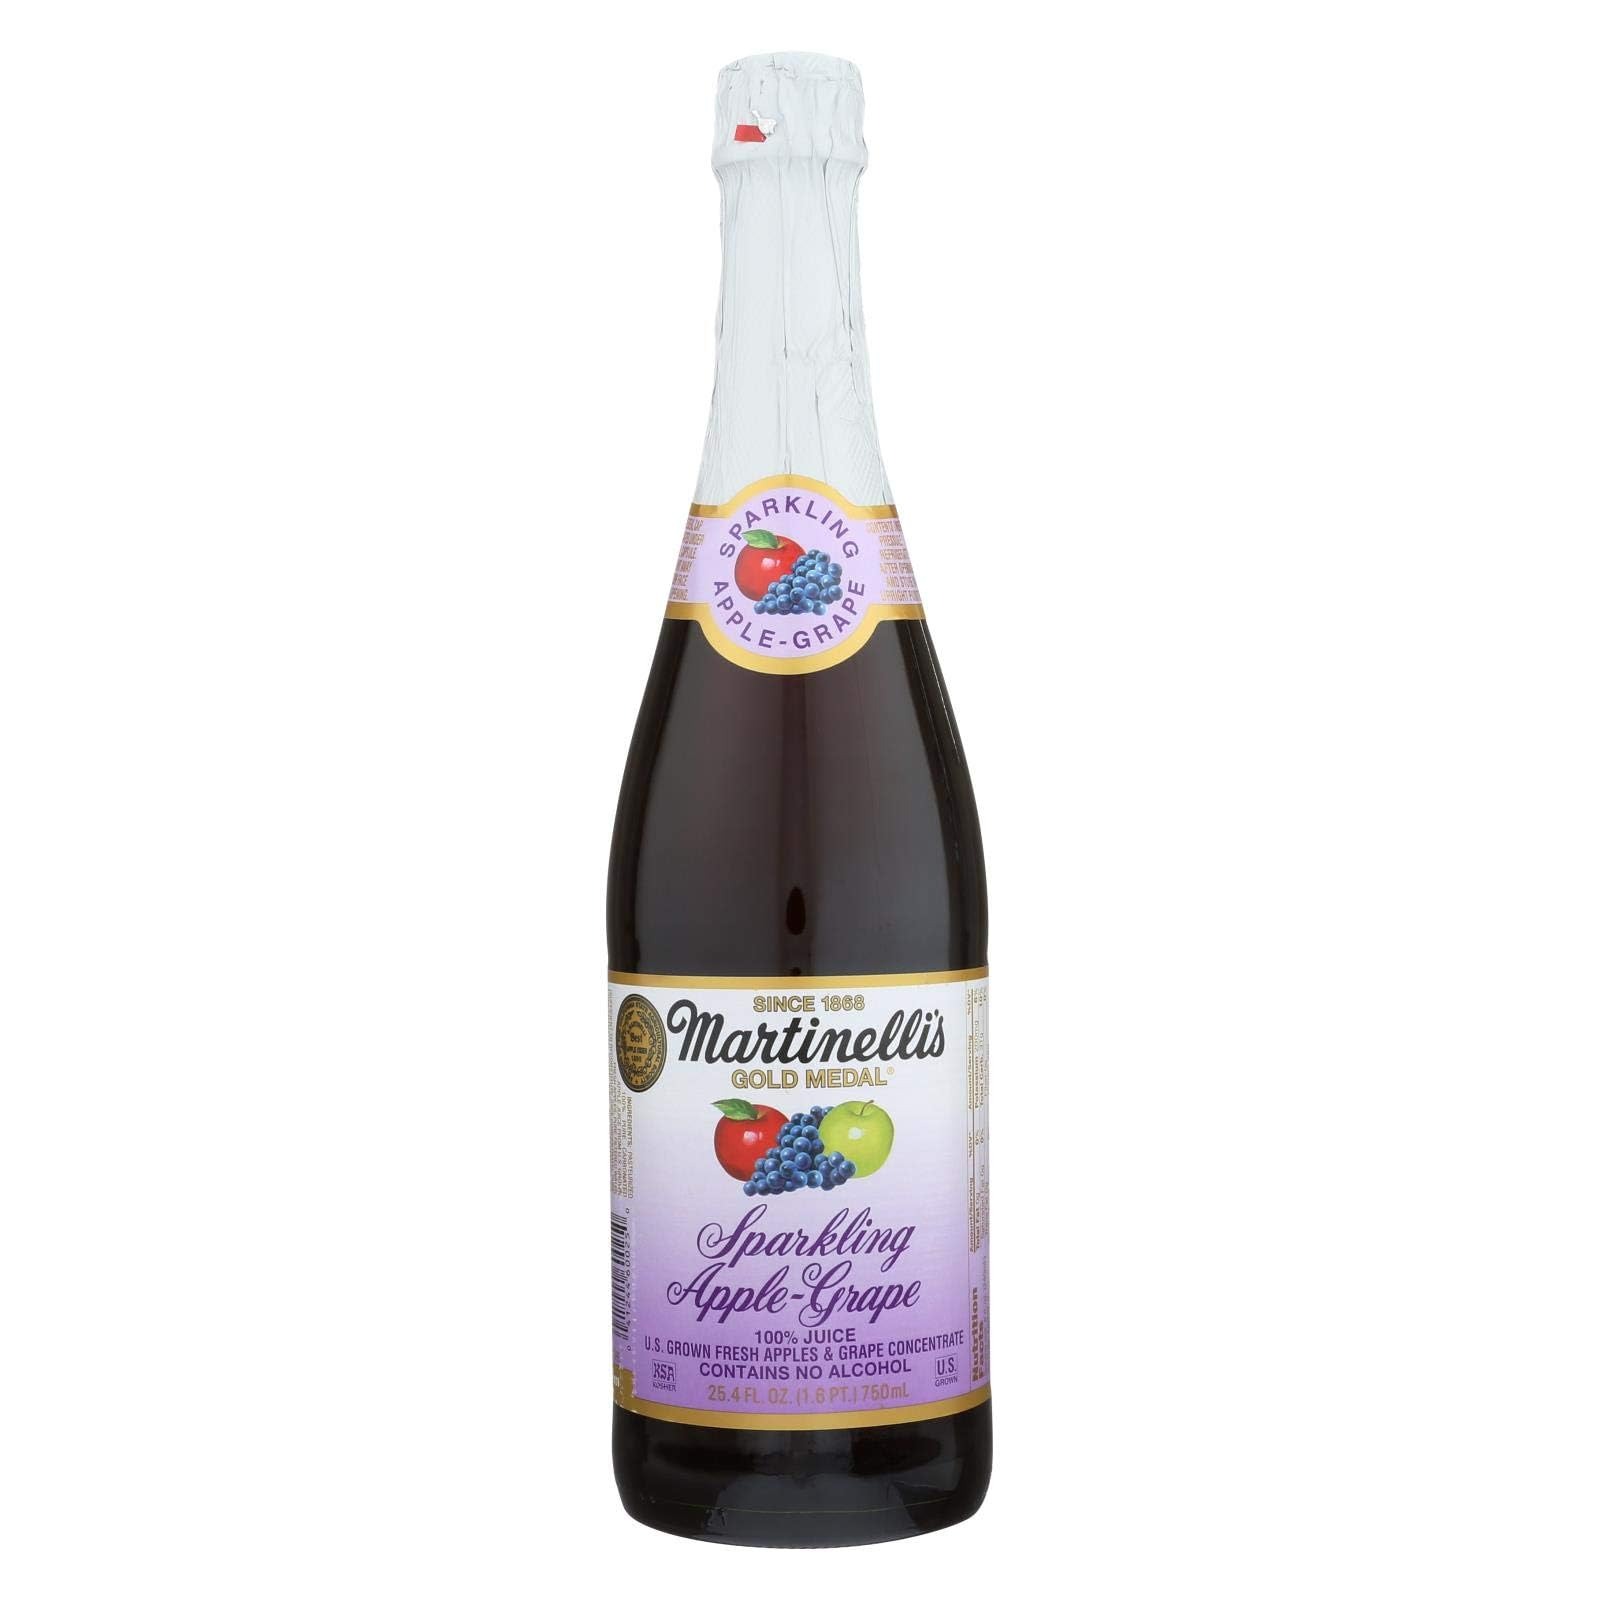
Item Name: Martinelli's Sparkling Apple Grape Juice - 25.4 Ounce - 12 per case.
Bullet Point: Martinelli Sparkling Apple Grape Juice - 25.4 ounce - 12 per case.
Value: 304.8
Unit: Fl Oz

Price: 5.49